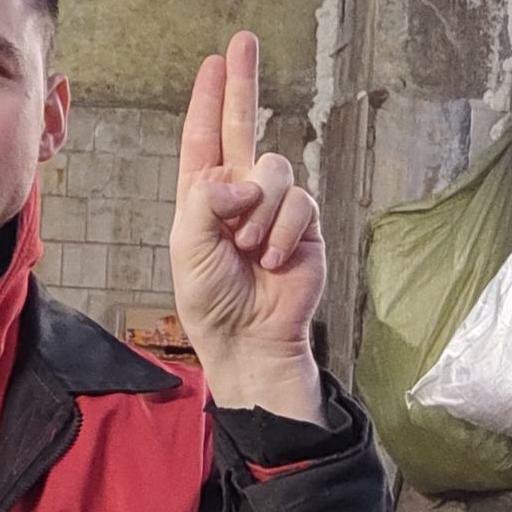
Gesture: two_up